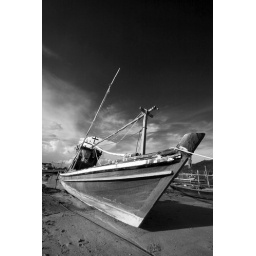
converted to black and white in Photoshop with a red filter.